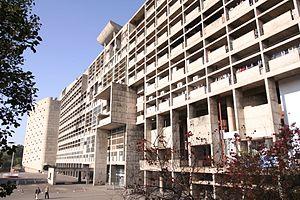
Une ville nouvelle, ville neuve ou ville planifiée est une ville, ou un ensemble de communes, qui naît généralement d’une volonté politique, et qui se construit peu à peu sur un emplacement auparavant peu ou pas habité.